Melchior Wathelet Jr.

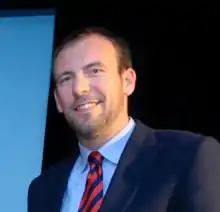
Melchior Wathelet (January 2014)

Melchior Wathelet (born 30 September 1977 in Verviers) is a Belgian politician, Secretary of State of Environment, Energy, Mobility and Institutional Reforms, and member of the Centre démocrate humaniste (cdH). His father is Melchior Wathelet. He followed part of his secondary education in Dutch at a school in Bilzen, Limburg. After a degree in law from the Catholic University of Louvain and a Master of European Law from the University of Southampton, he became lawyer at the Bar association of Liège in 2002.